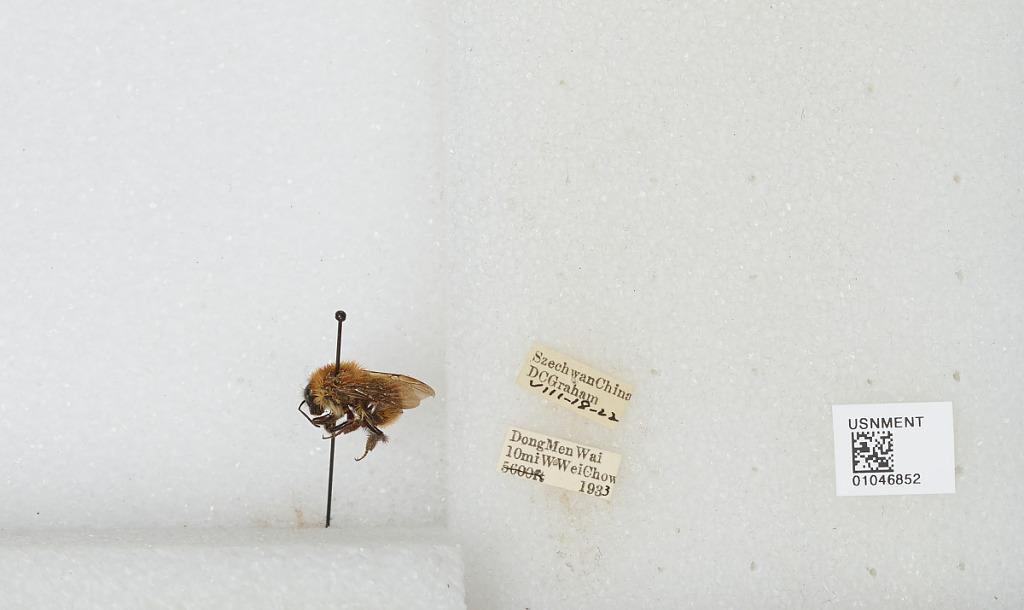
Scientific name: Bombus sp.
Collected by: D. Graham
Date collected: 1933-8-18
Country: China
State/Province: Sichuan
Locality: Dong Men Wai 10 miles West Wei Chow